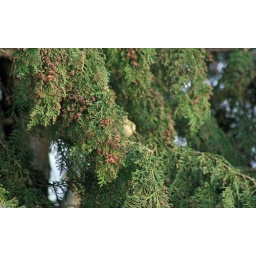
Crap photo of a bird in a tree